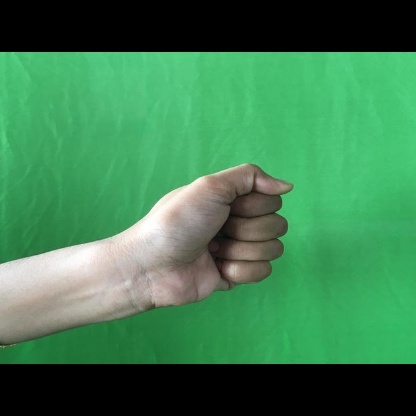
Mudra: Mushti